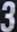
Number: 3